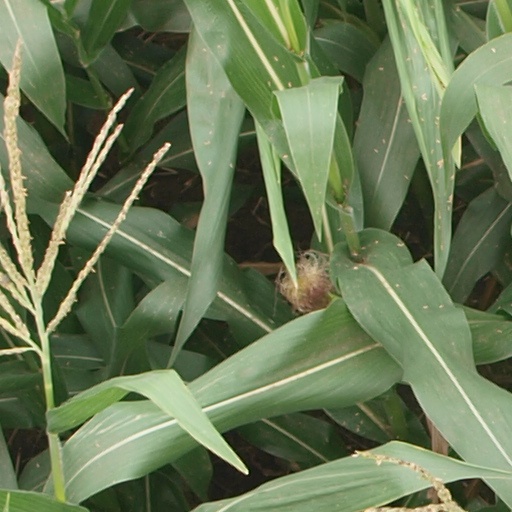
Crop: maize; corn